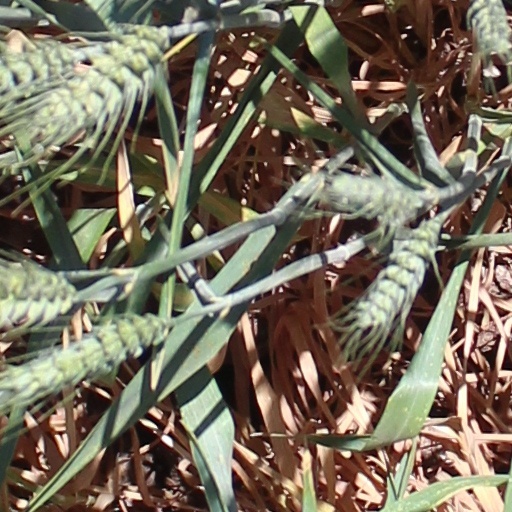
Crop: wheat